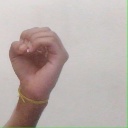
अक्षर: ऊ